Po Klong Garai Temple

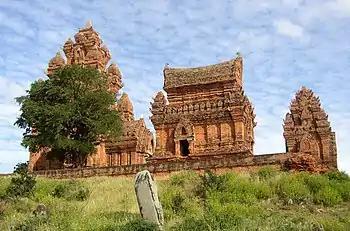

Po Klong Garai Temple is a Hindu Cham religious complex located in the Cham principality of Panduranga, in what is now Phan Rang in southern Vietnam. It was built in honor of the legendary king Po Klaung Garai, who ruled Panduranga from 1151 to 1205, by the historic King Jaya Sinhavarman III,